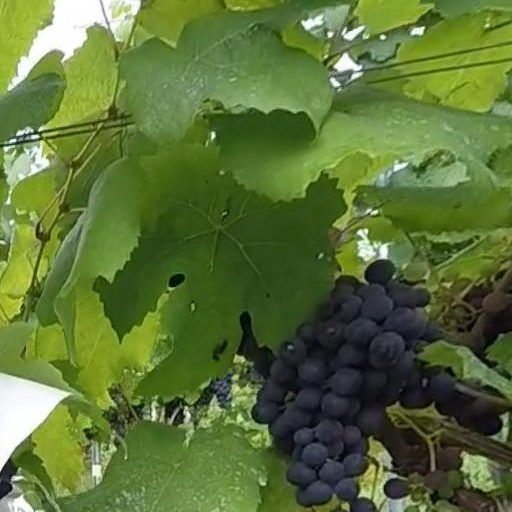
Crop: grape